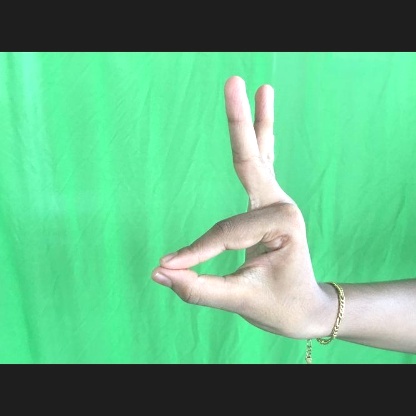
Mudra: Hamsasyam